South Devon Railway 0-4-0 locomotives

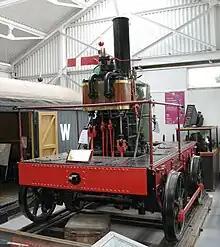
"Tiny" on display at

The South Devon Railway 0-4-0 locomotives were small 0-4-0 broad gauge locomotives operated on the South Devon Railway, Cornwall Railway, mainly on the dockside lines around Plymouth.